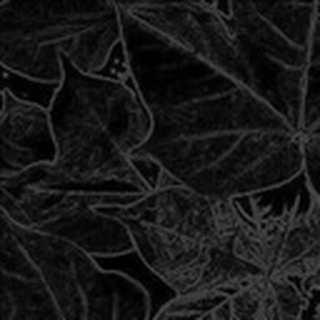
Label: healthy_cotton